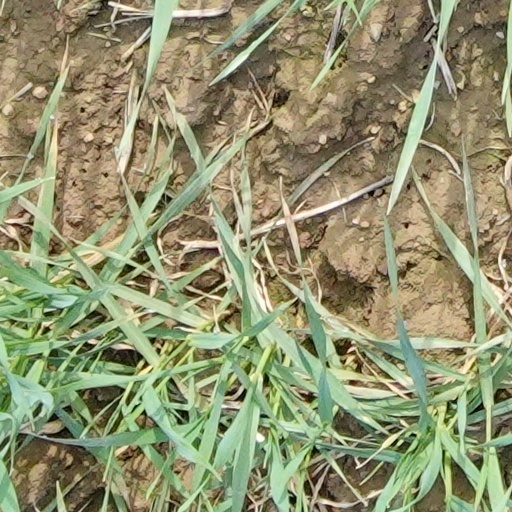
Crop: wheat